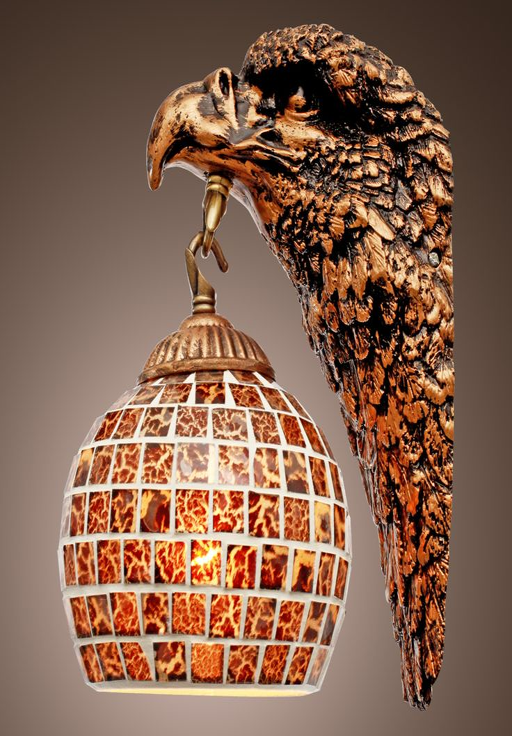
add a touch of regal to your home with this vintage iron & glass wall light .